Norway at the 1960 Winter Olympics

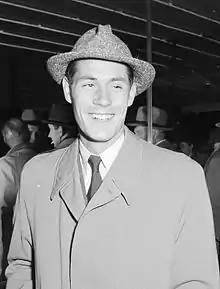
Roald Aas won the gold in the 1,500 m event

Speed skating events were held at the Speed Skating Oval. The sport resulted in the best haul of medals for Norway with two gold and one silver medal. Flag-bearer Knut Johannesen won the gold medal with a new world record in the men's 10,000 m event, and a silver in the 5,000 m event. Roald Aas won the gold in the 1,500 m event.